Athlon

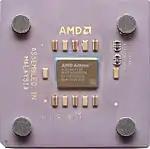
Athlon "Thunderbird"

The second-generation Athlon, the Thunderbird or T-Bird, debuted on June 4, 2000. This version of the Athlon was available in a traditional pin-grid array (PGA) format that plugged into a socket ("Socket A") on the motherboard, or packaged as a Slot A cartridge. The major difference between it and the Athlon Classic was cache design, with AMD adding in 256 KB of on-chip, full-speed exclusive cache. In moving to an exclusive cache design, the L1 cache's contents were not duplicated in the L2, increasing total cache size and functionally creating a large L1 cache with a slower region (the L2) and a fast region (the L1), making the L2 cache into basically a victim cache. With the new cache design, need for high L2 performance and size was lessened, and the simpler L2 cache was less likely to cause clock scaling and yield issues. Thunderbird also moved to a 16-way associative layout.